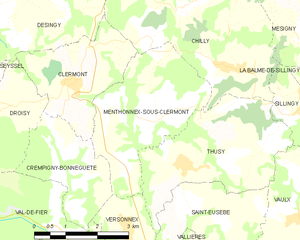
Carte des communes françaises Menthonnex-sous-Clermont